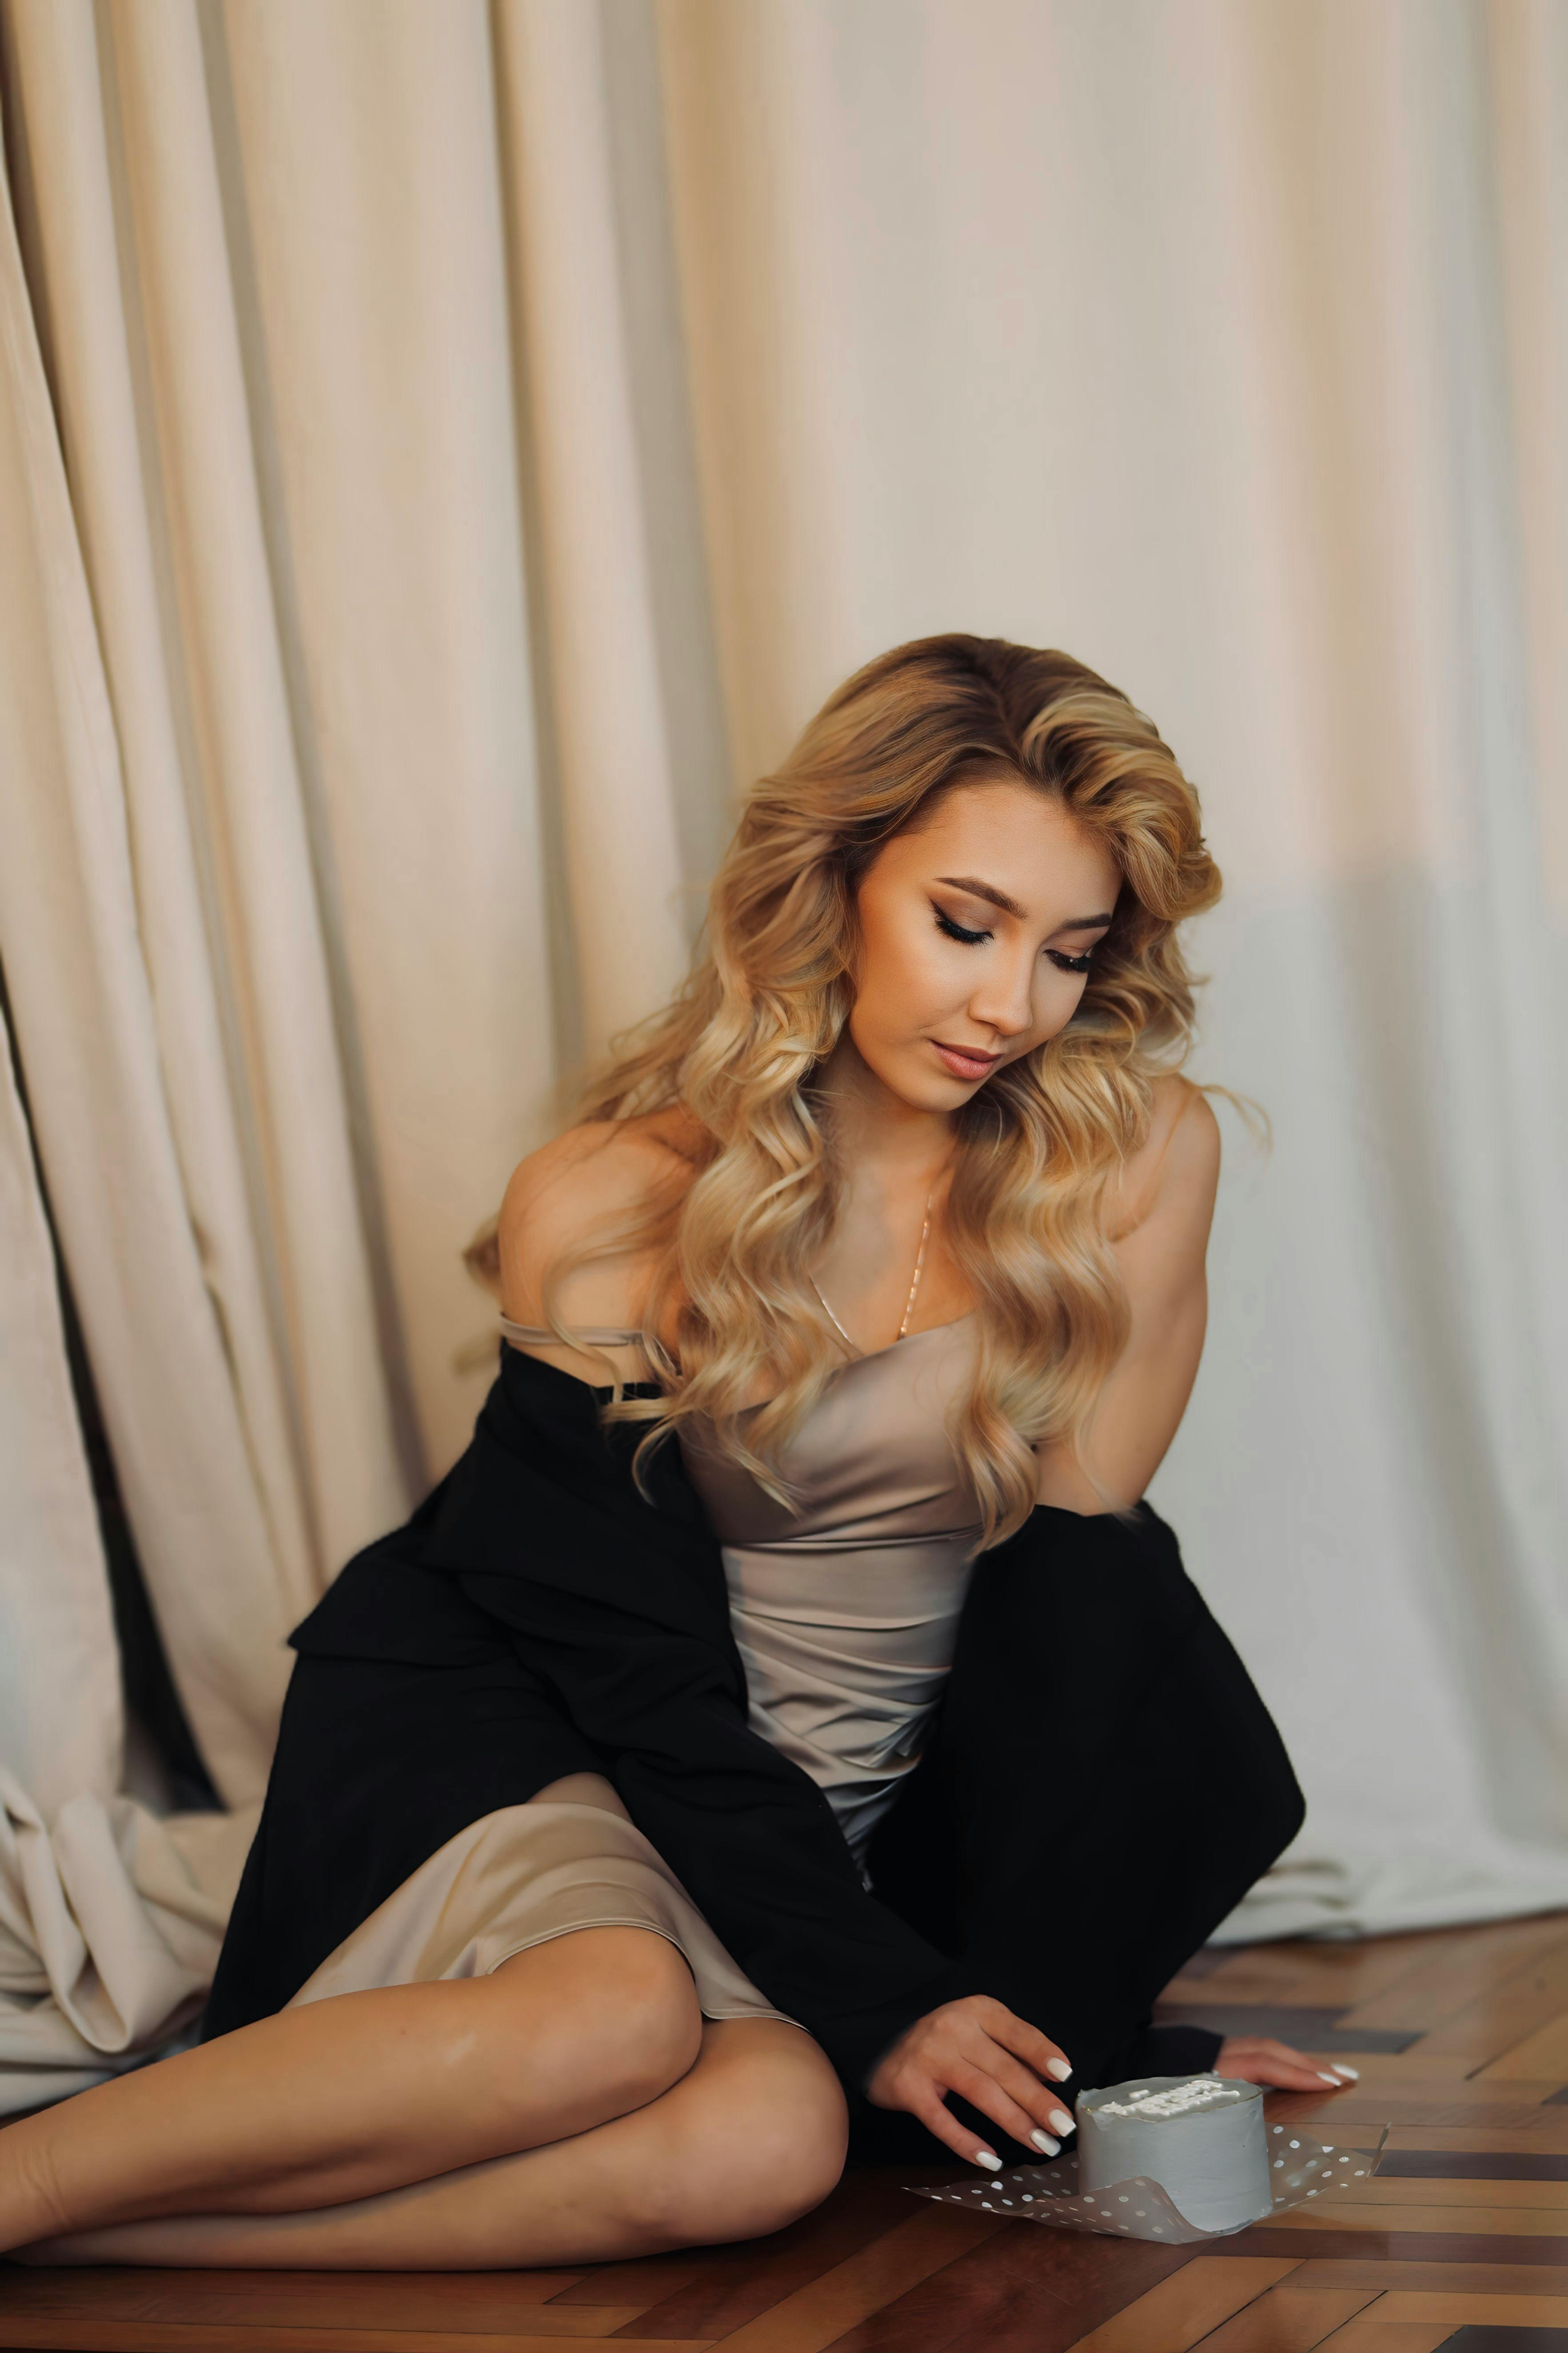
woman, joint, skin, arm, shoulder, leg, muscle, flash photography, comfort, dress, curtain, thigh, knee, waist, black hair, tableware, fashion design, eyelash, fashion model, long hair, human leg, jewellery, formal wear, art model, foot, blond, flooring, makeover, brown hair, sitting, layered hair, necklace, event, sandal, cocktail dress, table, room, little black dress, portrait photography, photo shoot